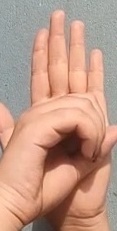
ASL sign: 0